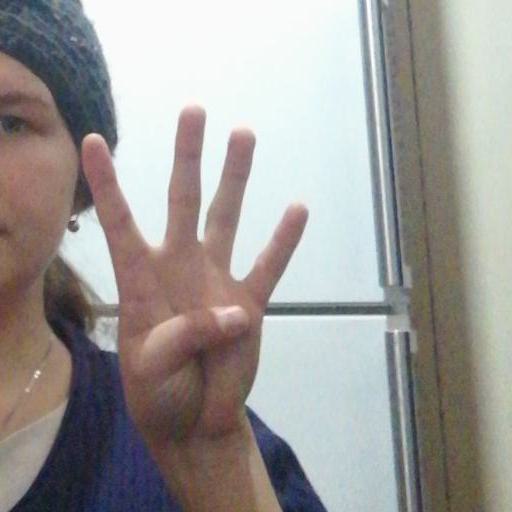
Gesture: four